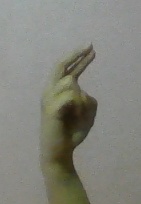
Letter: zay